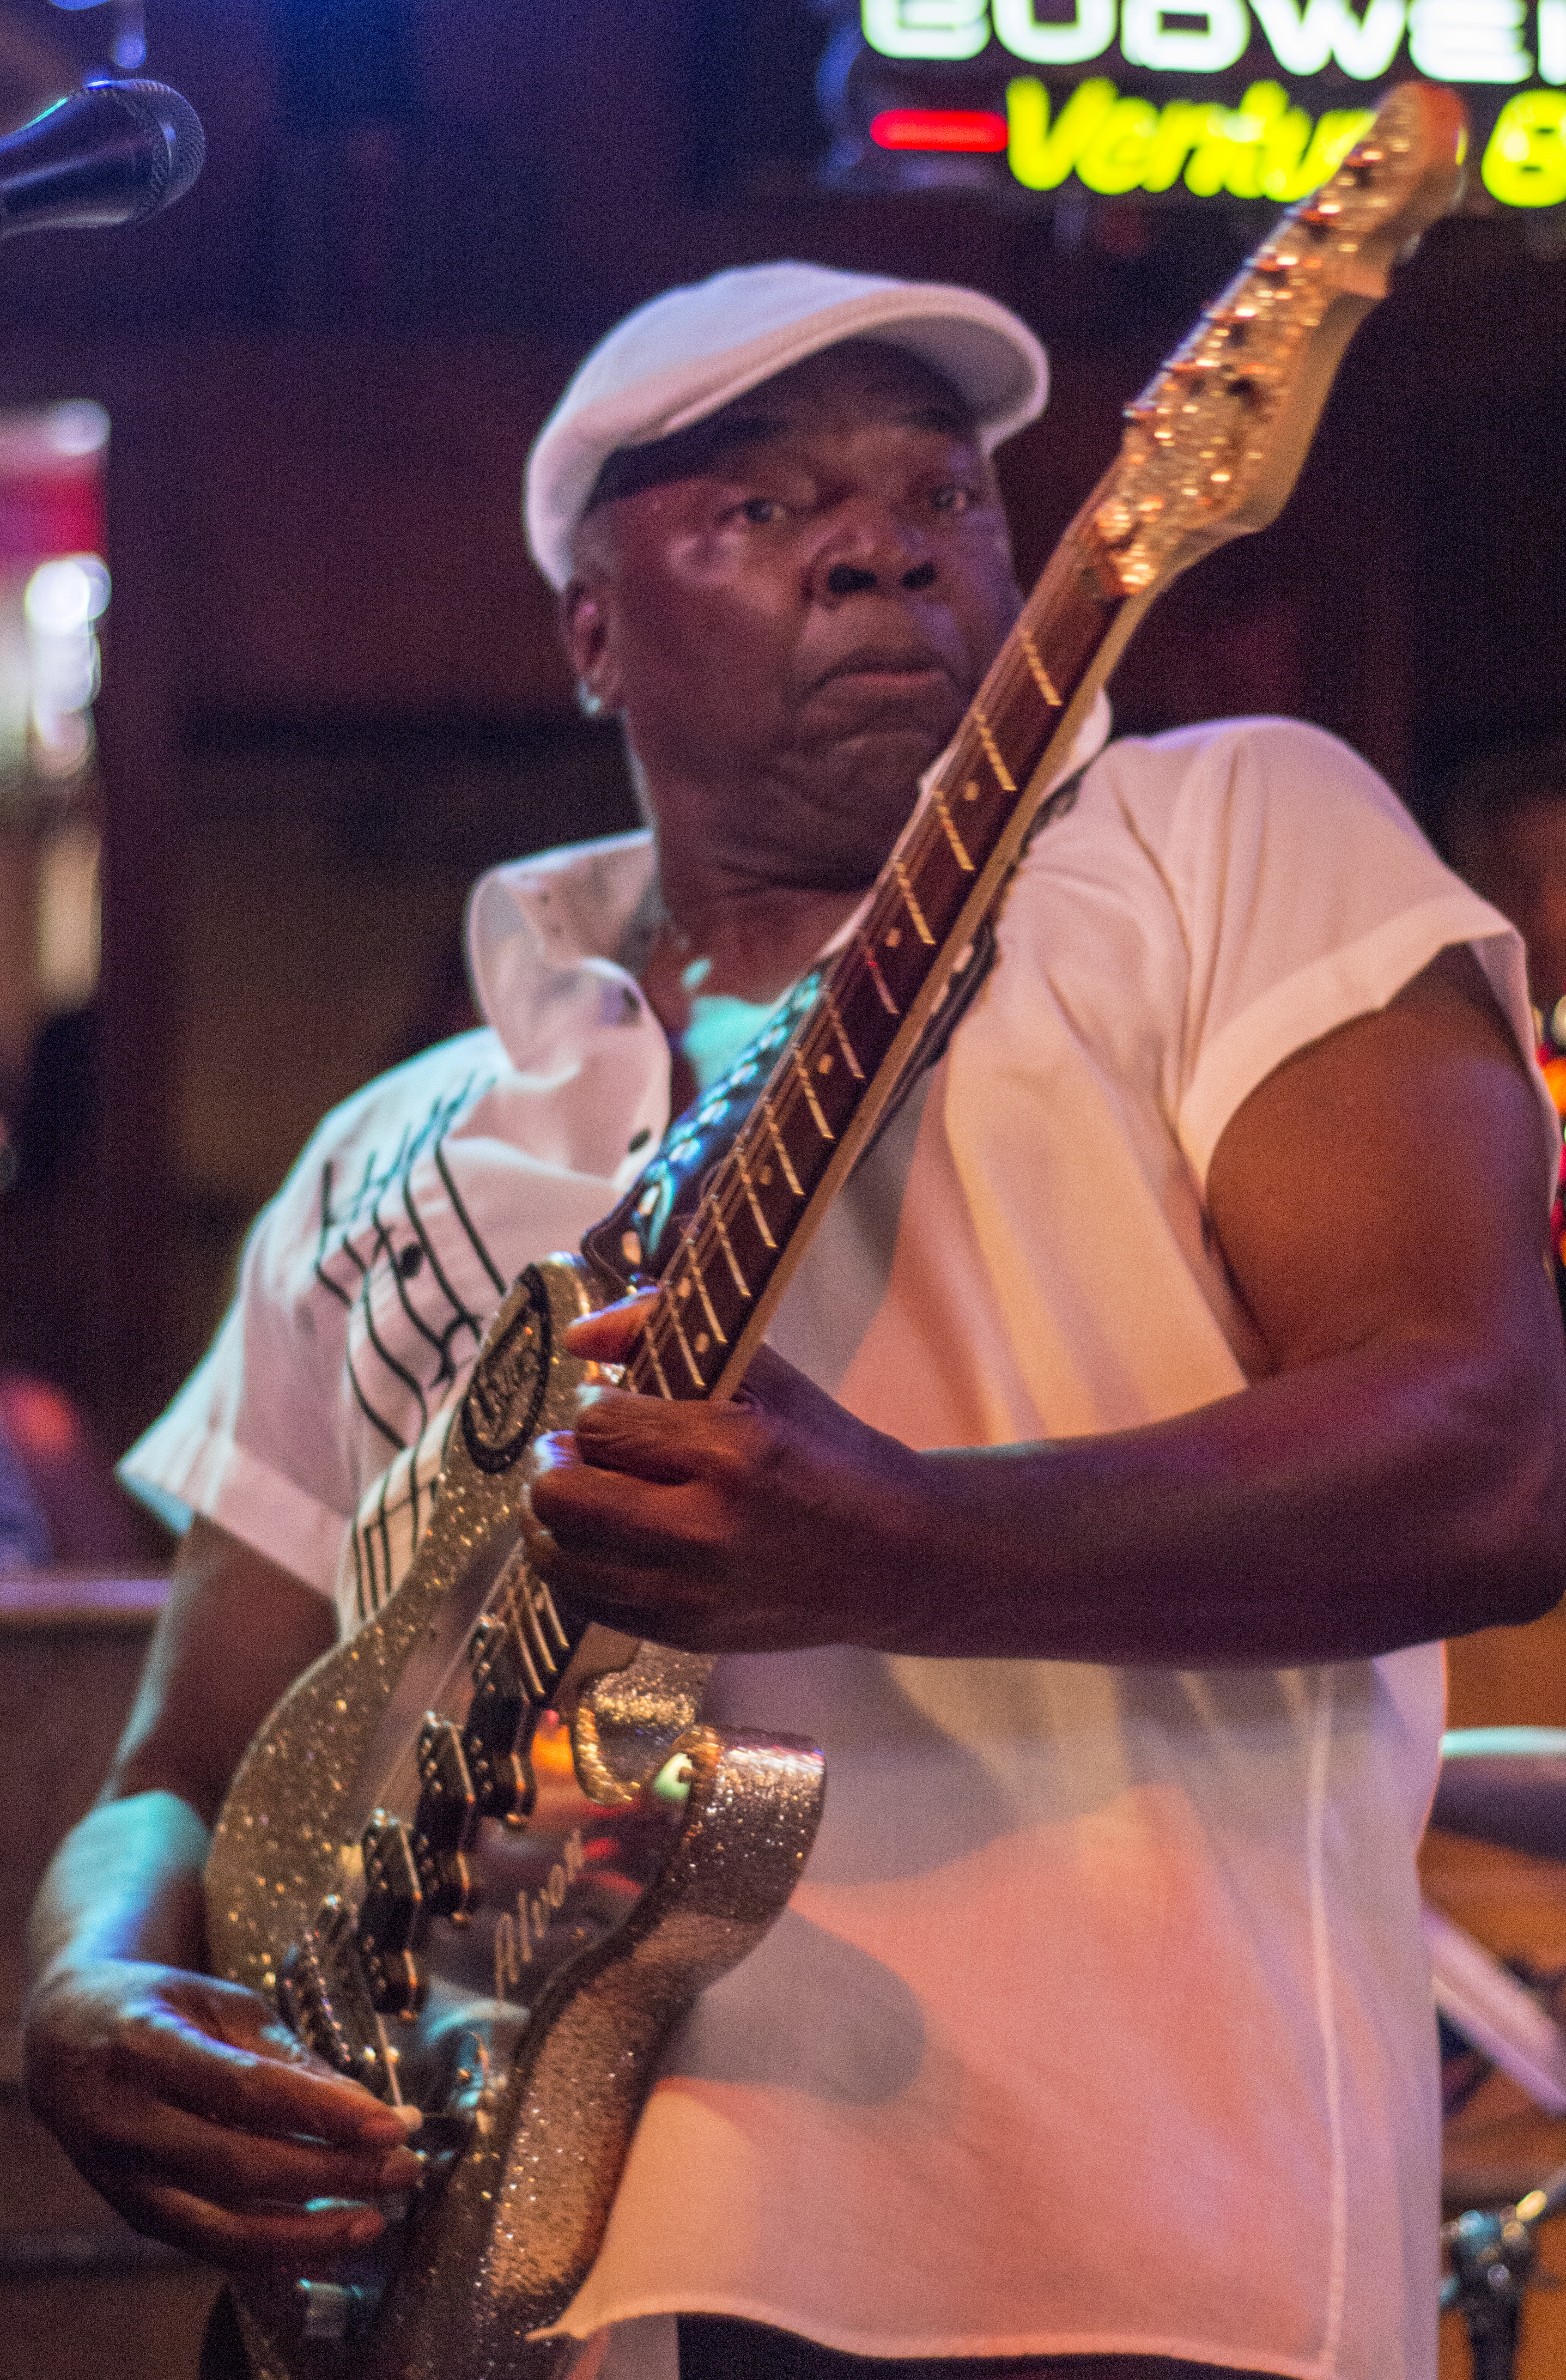
music, guitar, concert, musician, performance, bassist, singing, guitarist, bass guitar, entertainment, singer songwriter, string instrument, plucked string instruments